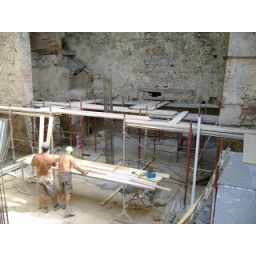
This new column will support the balcony library above kitchen within the great arch.